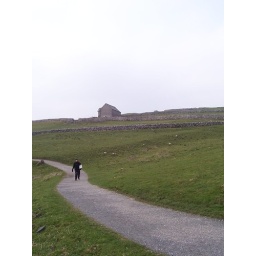
The stone walls all over the place give a certain edge to the landscape.